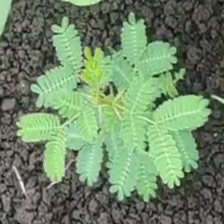
Weed species: Dwarf_cassia_(Chamaecrista pumila)